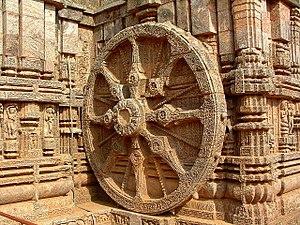
Le temple de Sûrya – appelé aussi la « pagode noire » – se trouve dans le village de Konârak dans l'État de l'Odisha en Inde. Il est reconnu pour son architecture et sa décoration comme un bâtiment majeur de l'Odisha, un État fameux en Inde pour le nombre et la beauté de ses temples, mais aussi de l'Inde entière. Construit à la fin du style de l'Odisha, il se trouvait à l'origine sur le rivage, mais l'ensablement de la côte l'en a éloigné.
Le terme vimāna signifie « char des dieux » ou « char céleste ». Ce terme est en concurrence avec ratha, terme plus ancien en ce sens. Il désigne aussi le trône ou le palais céleste, ce qui lui donne d’autres dimensions en comparaison d’un simple ratha. Un vimāna célèbre est notamment le « char fleuri », pushpaka vimana, du démon Ravana, avec lequel il enleva Sītā, l’épouse du dieu Rāma.